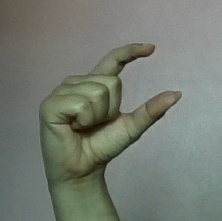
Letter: dal